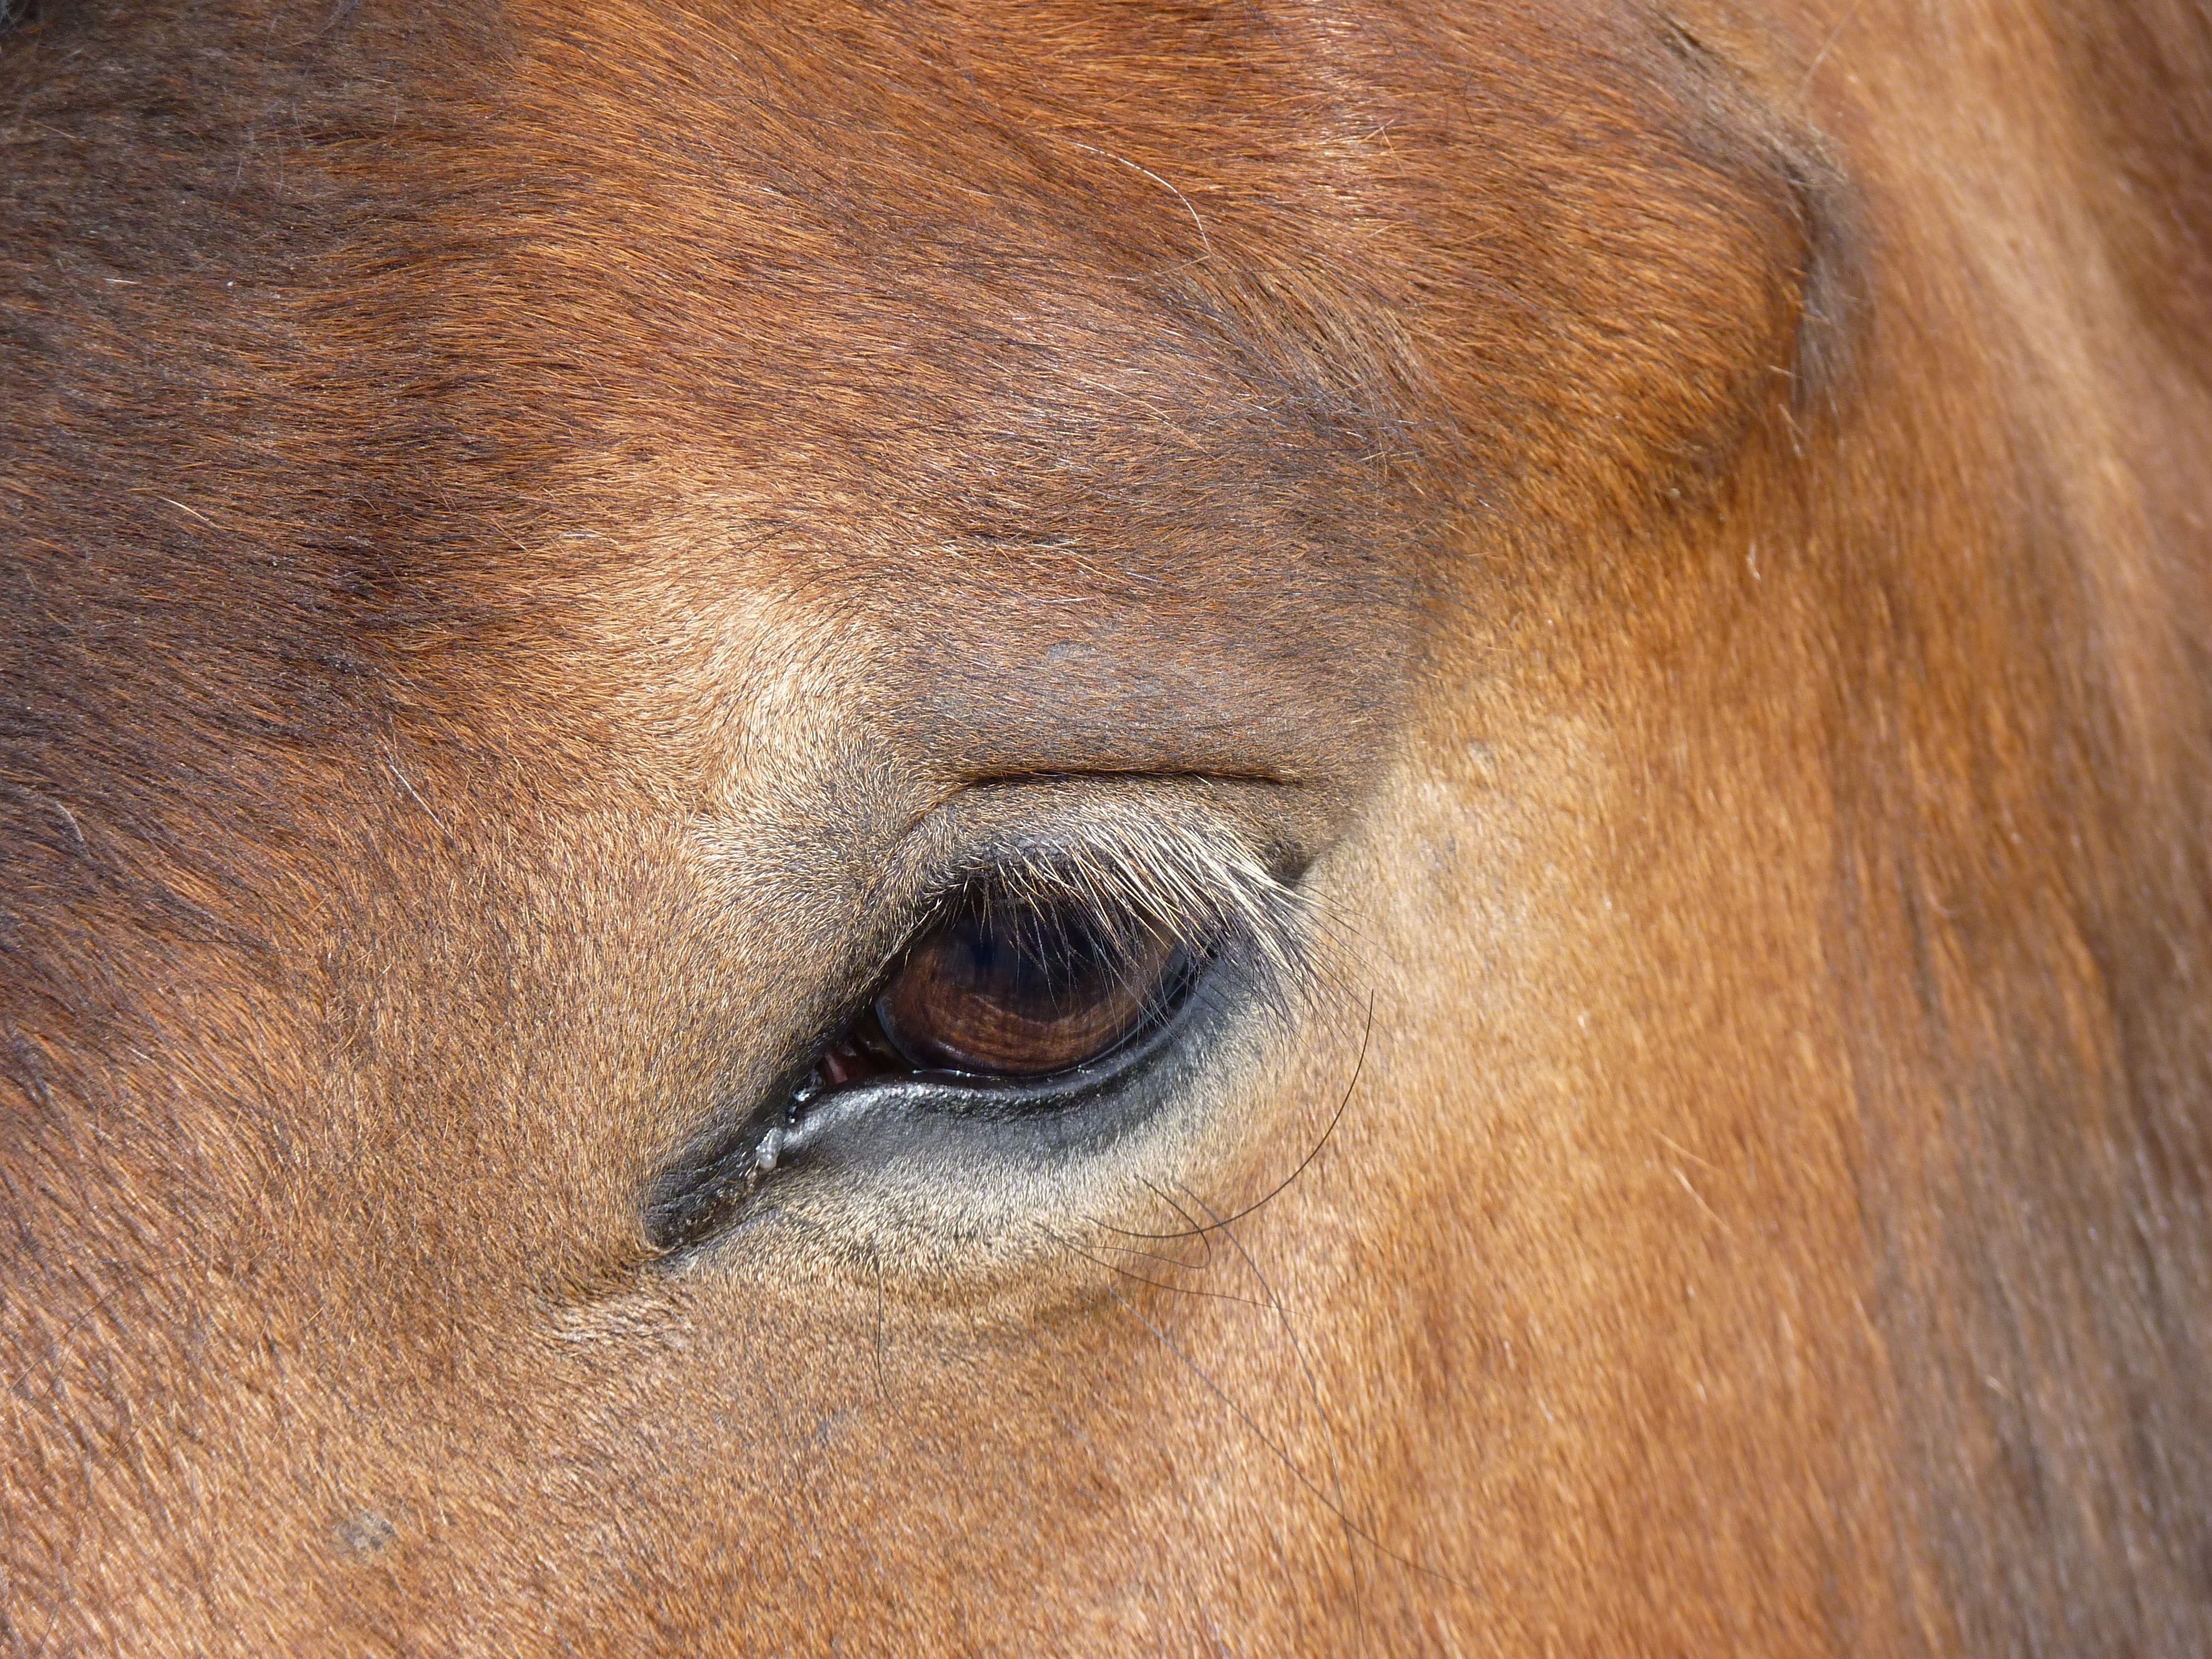
nature, animal, horse, brown, mammal, stallion, mane, equestrian, close up, human body, bridle, nose, snout, eye, head, skin, vertebrate, mare, organ, horse head, gentle, eyelashes, section, horse eye, horse like mammal, mustang horse